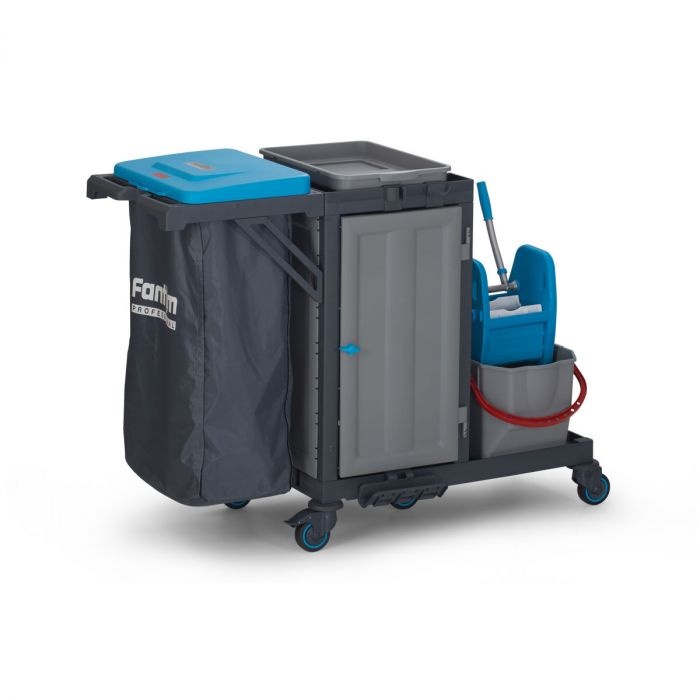
CLEANING TROLLEY PROCART 317 - SKU 7048.0025
Brand: All Stop Trading
EAN code 7435137830849 Width (mm) 1380 Depth (mm) 620 Height (mm) 1080 Parcel ready No Gross Weight (kg) 32 Particulars Incl. 2x 25 liter mop bucket, 1x wringer, 120 liter waste bag, 2 drawers and 2 shelves
Category: Business & Industrial > Janitorial Carts & Caddies > Cleaning Carts